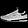
Label: Sneaker